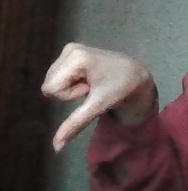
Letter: waw